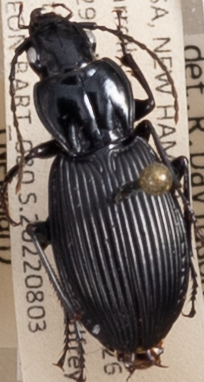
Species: Pterostichus lachrymosus
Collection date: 2022-08-03 04:00:00
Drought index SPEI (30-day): -0.54
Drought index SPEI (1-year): -0.9
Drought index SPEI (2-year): -1.69